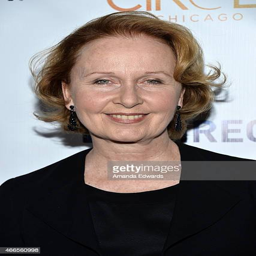
actor arrives at the season premiere